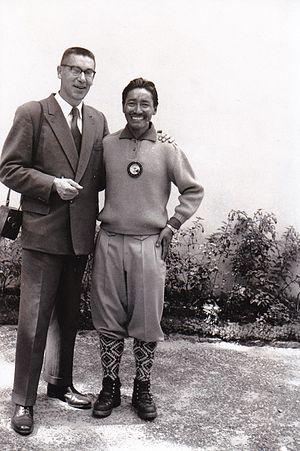
Jean Buhler (à gauche) avec Tensing Norgay, Darjeeling, Octobre 1960
Jean Buhler, de son vrai nom Jean Bühler, est un écrivain, photographe, journaliste et voyageur suisse né en 1919 à La Chaux-de-Fonds et mort en 2017 au Locle.